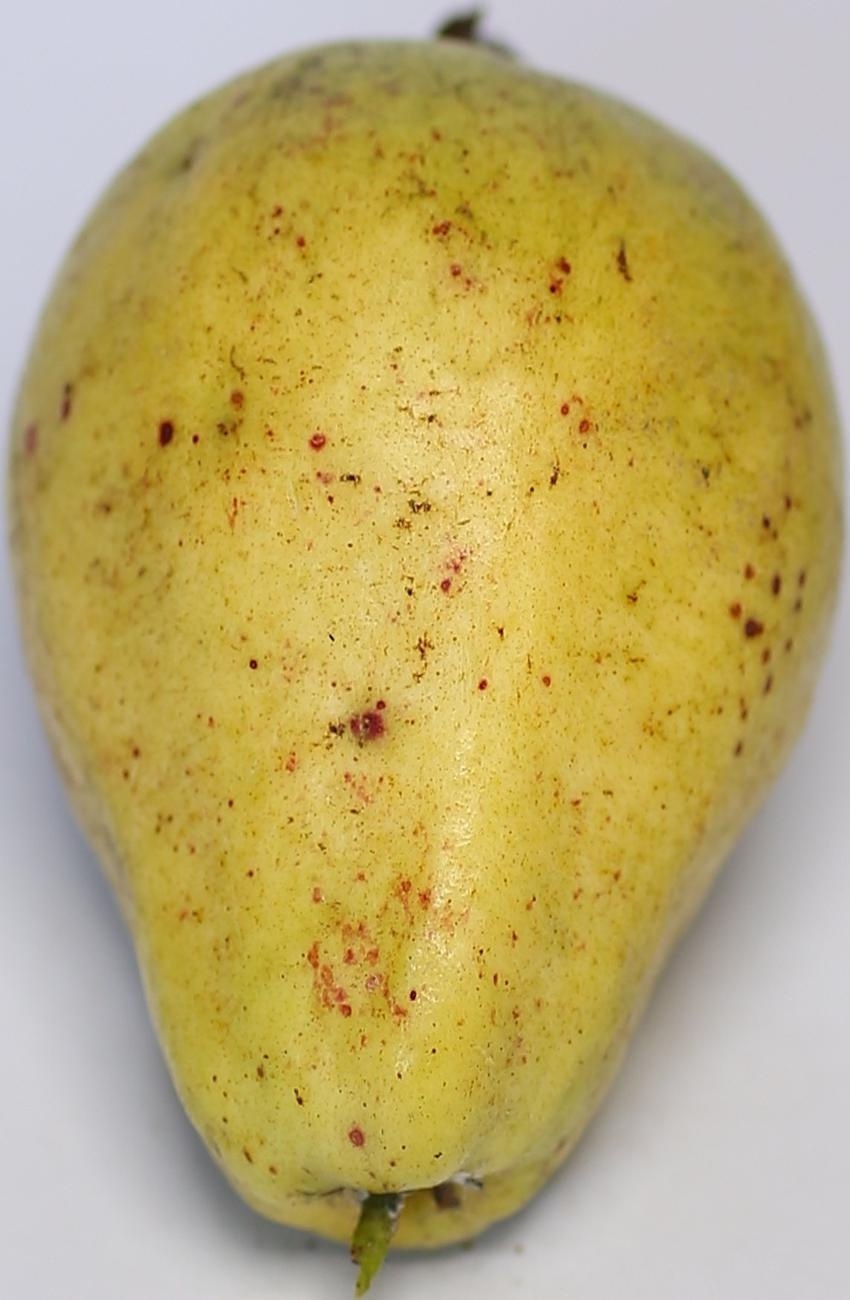
Maturity: ripe
Variety: riyali